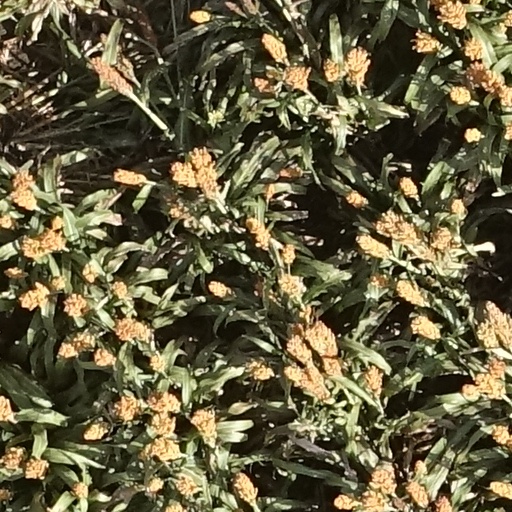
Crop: sorghum